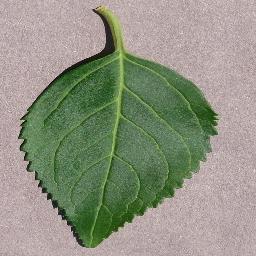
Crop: cherry
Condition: (including_sour)_healthy